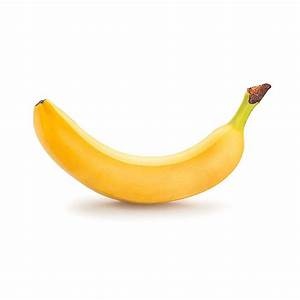
Label: banana